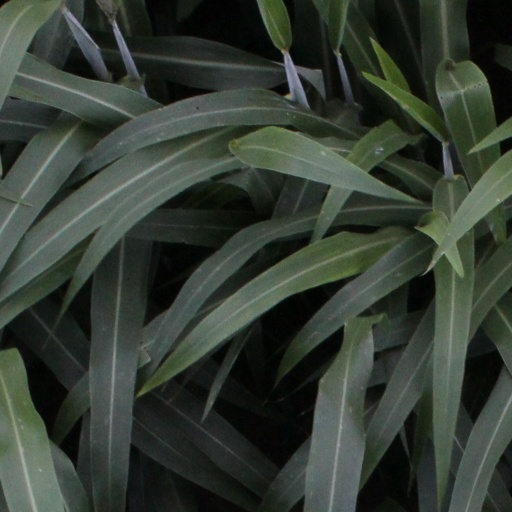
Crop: sorghum